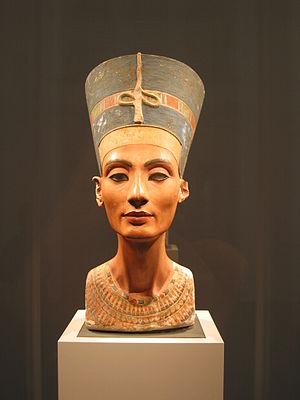
Le Neues Museum est l'un des musées nationaux de Berlin, dans l'île aux Musées. Il accueille en 2016 une partie de la collection d'antiquités classiques - l'Antikensammlung - centrée sur le monde romain, les collections de l'Égypte et de Nubie antiques venues de l'ancien Ägyptisches Museum et du Papyrussammlung, ainsi que les collections de la Préhistoire et du début de l'Histoire du Museum für Vor- und Frühgeschischte.